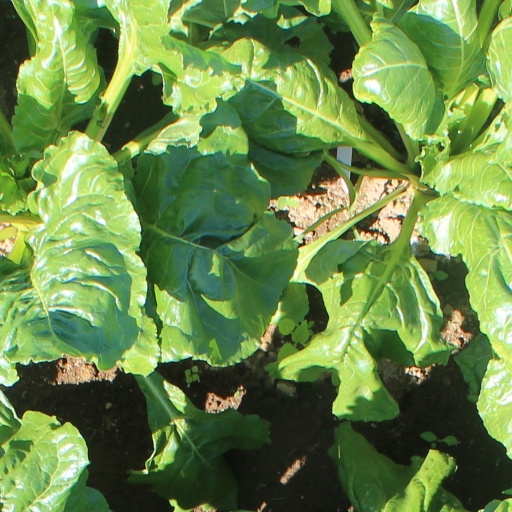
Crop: sugar beet